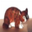
Label: cat